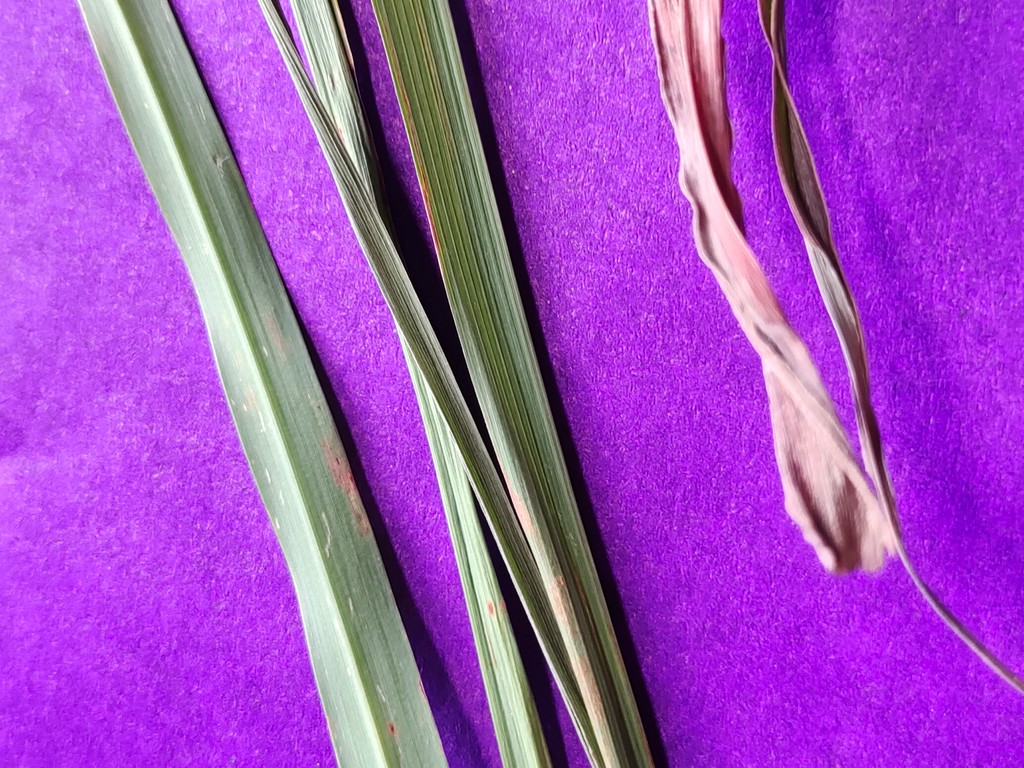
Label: Unhealthy